History of Tuvalu

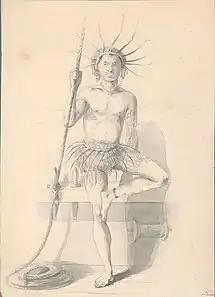
Tuvaluan man in traditional costume drawn by Alfred Agate in 1841 during the United States Exploring Expedition.

Tuvalu was first sighted by Europeans on 16 January 1568, during the voyage of Álvaro de Mendaña de Neira, Spanish explorer and cartographer, who sailed past the island of Nui, and charted it as "Isla de Jesús" (Spanish for "Island of Jesus"). This was because the previous day had been the feast of the Holy Name. Mendaña made contact with the islanders but was unable to land. During Mendaña's second voyage across the Pacific he passed Niulakita on 29 August 1595, which he named "La Solitaria".